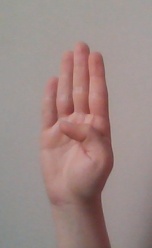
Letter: kaaf